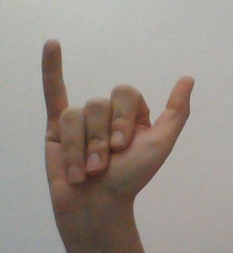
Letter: ya